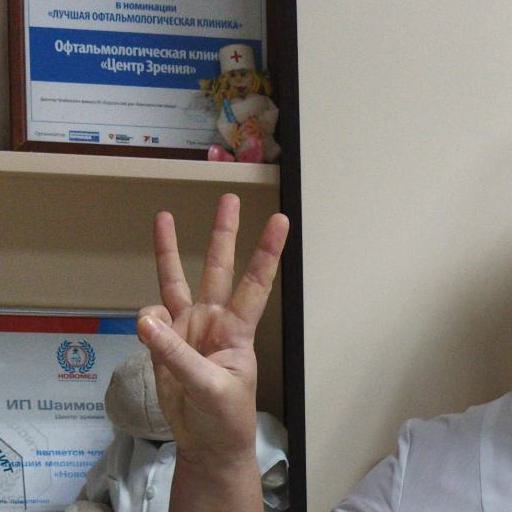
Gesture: three